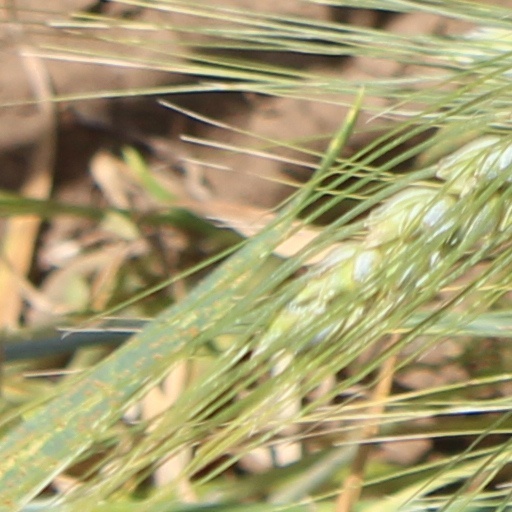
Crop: wheat